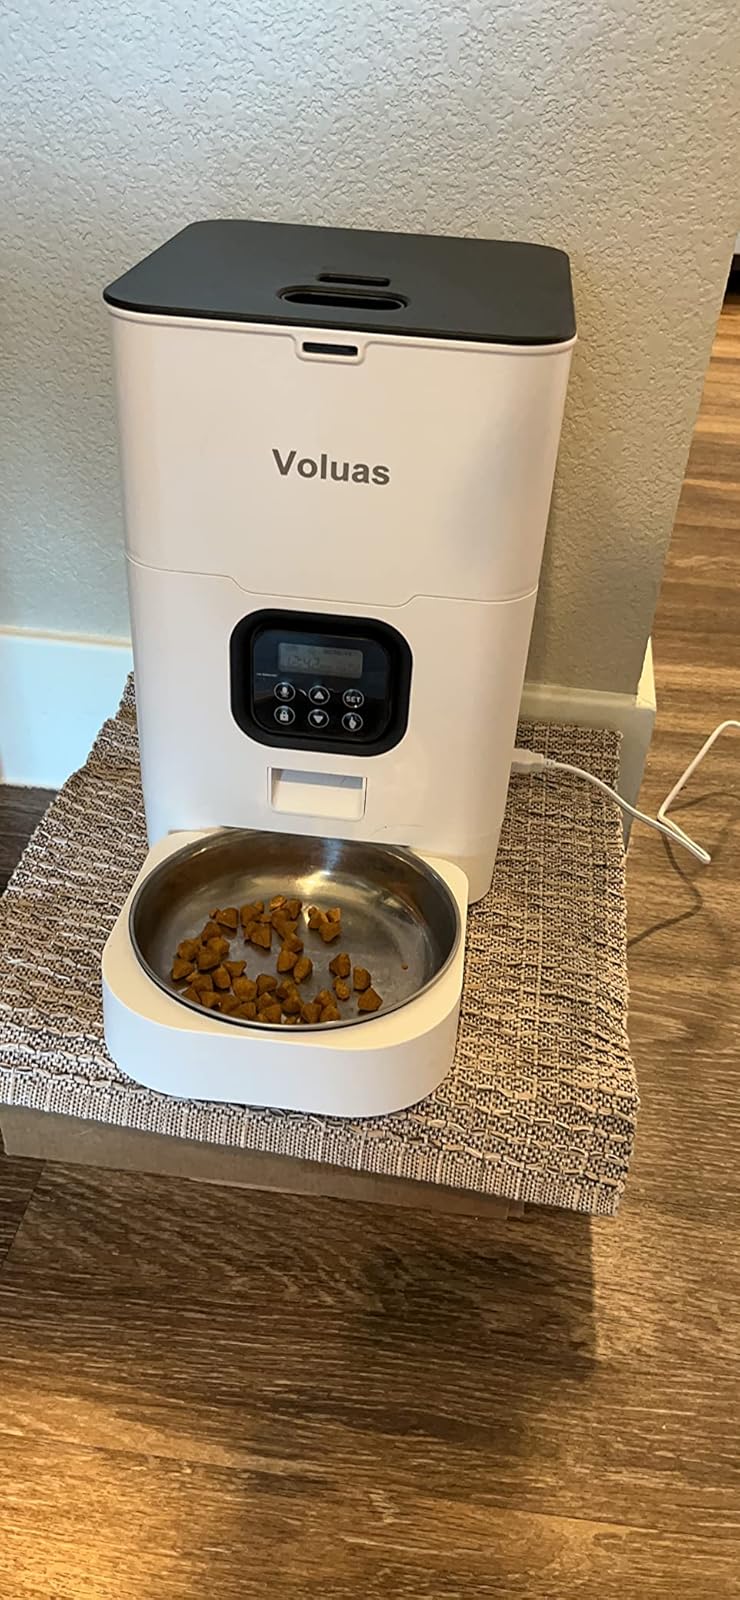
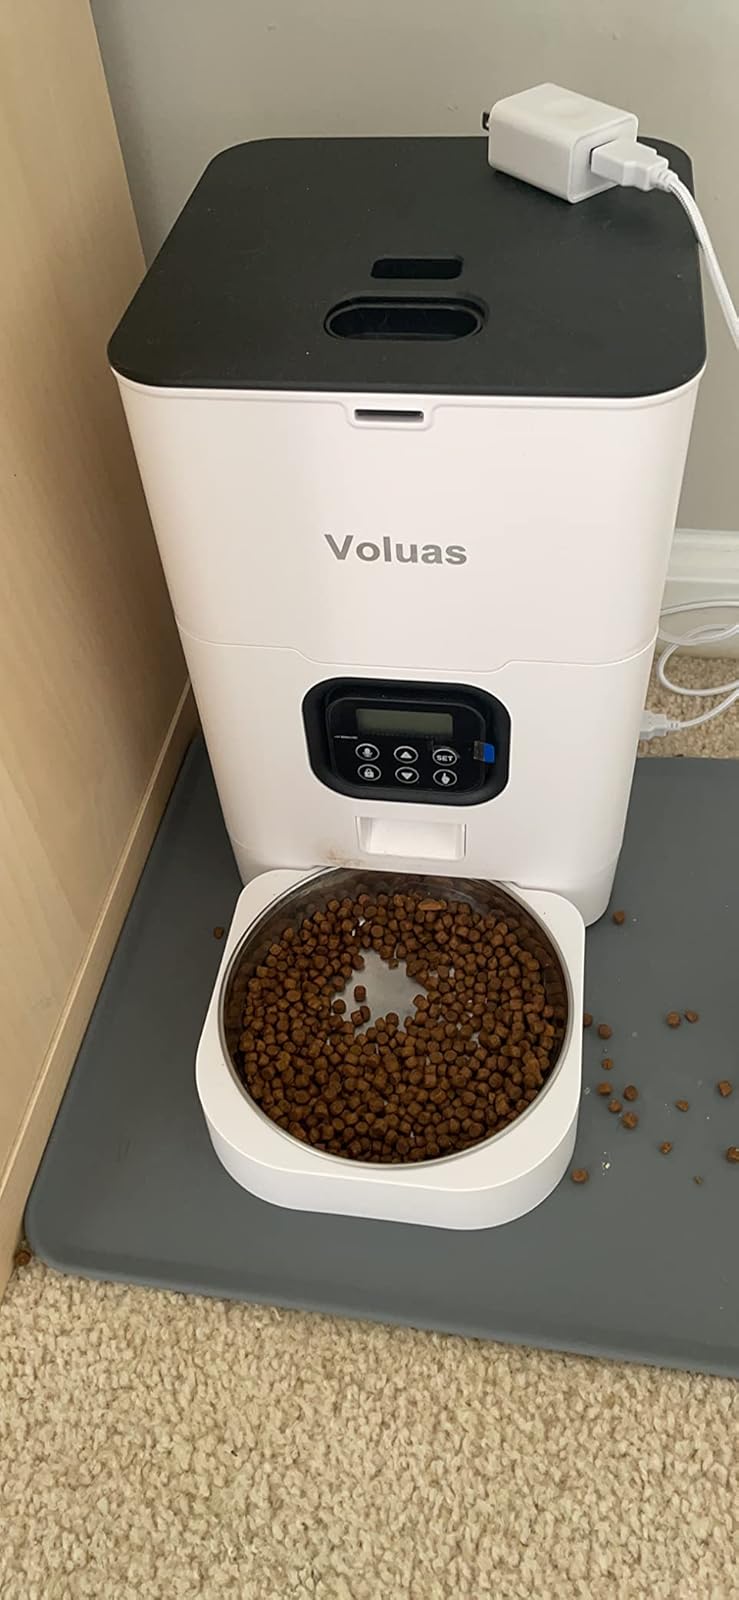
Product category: items_feeder
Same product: yes